April and the Extraordinary World

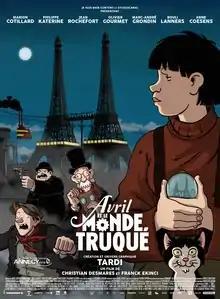
Theatrical release poster

April and the Extraordinary World is a 2015 animated alternate history film co-directed by Christian Desmares and Franck Ekinci, co-written by Ekinci and Benjamin Legrand, and starring Marion Cotillard. Set in a dystopian steampunk world based on the concepts and visuals of comic artist Jacques Tardi, the plot concerns a young scientist continuing her great grandfather's research and attempting to find her family, who have disappeared.